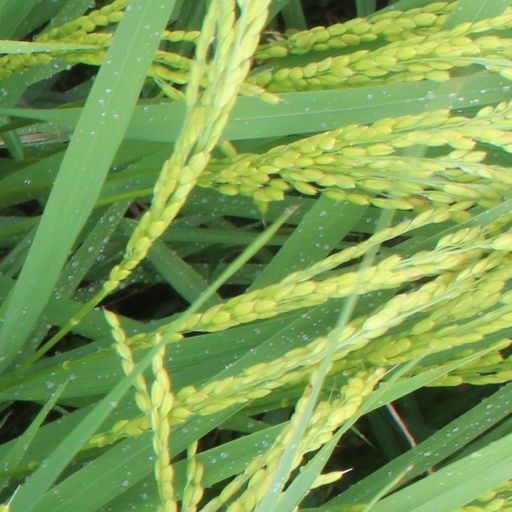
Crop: rice